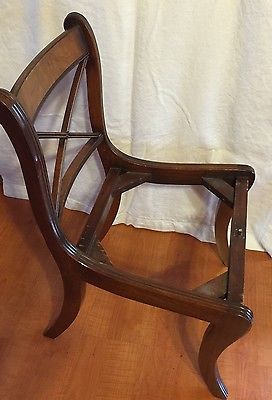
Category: chair